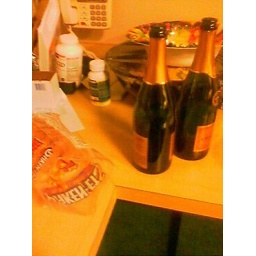
Two open bottles of Cristal join a half-consumed bag of pork rinds, at 10 a.m. in a company break room.